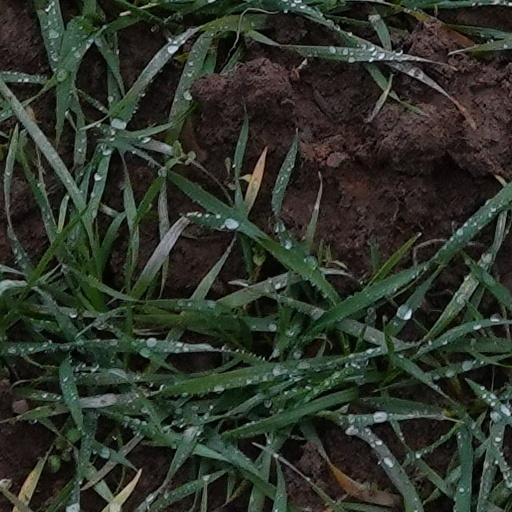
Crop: wheat